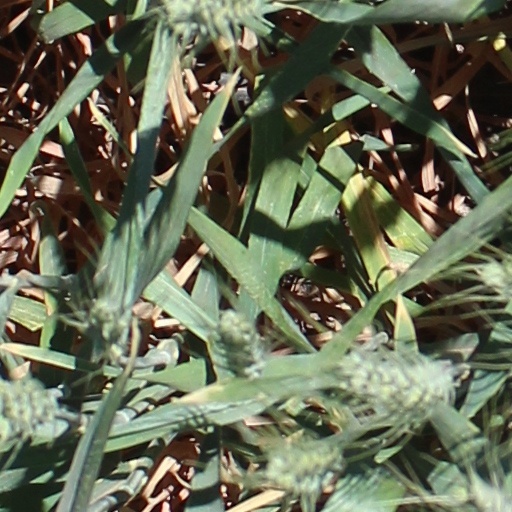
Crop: wheat